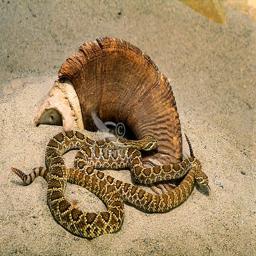
Animal: snakes